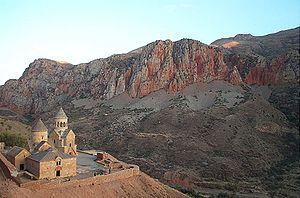
Les monastères arméniens désignent l'ensemble des monastères relevant de l'Église apostolique arménienne, à de rares exceptions près. Ils ont été érigés depuis le IVᵉ siècle sur le territoire de l'Arménie historique — considéré traditionnellement comme correspondant au territoire du royaume d'Arménie à son apogée — et situés aujourd'hui en Arménie, en Azerbaïdjan et au Haut-Karabagh, en Géorgie, en Iran et en Turquie, ainsi que sur le territoire de l'ancien royaume arménien de Cilicie et dans les régions du monde où la diaspora arménienne s'est implantée au fil des siècles.
Cet article recense les sites inscrits au patrimoine mondial en Arménie.
Noravank ou Noravank d'Amaghu est un monastère arménien situé dans une gorge de la communauté rurale d'Areni, non loin de la ville d'Eghegnazor, dans le marz de Vayots Dzor, au sud de l'Arménie. Bâti sur l'emplacement d'une église des IXᵉ - Xᵉ siècles, le complexe est refondé au XIIᵉ siècle mais date essentiellement des XIIIᵉ et XIVᵉ siècles ; il devient le mausolée des Orbélian. Actif jusqu'au XIXᵉ siècle et célèbre notamment pour son scriptorium, cet important centre religieux et culturel arménien est jusqu'alors une des résidences des évêques de Siounie.